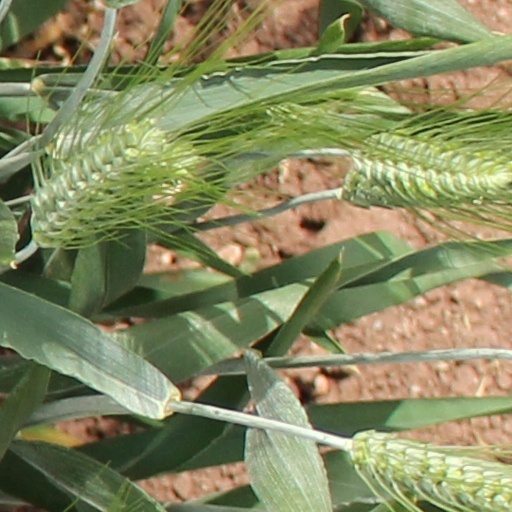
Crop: wheat